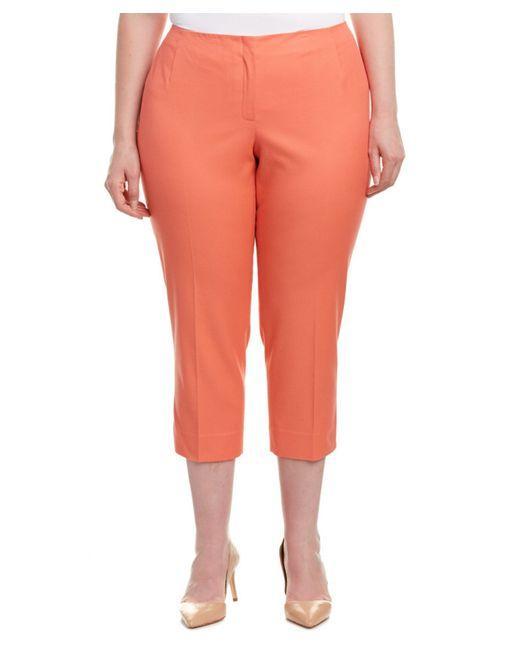
Orangefarbene Hose aus Dreiviertelbaumwolle, hohe Taille, Bürokleidung